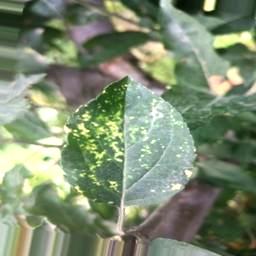
Label: Apple_Mosaic